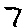
Label: 7